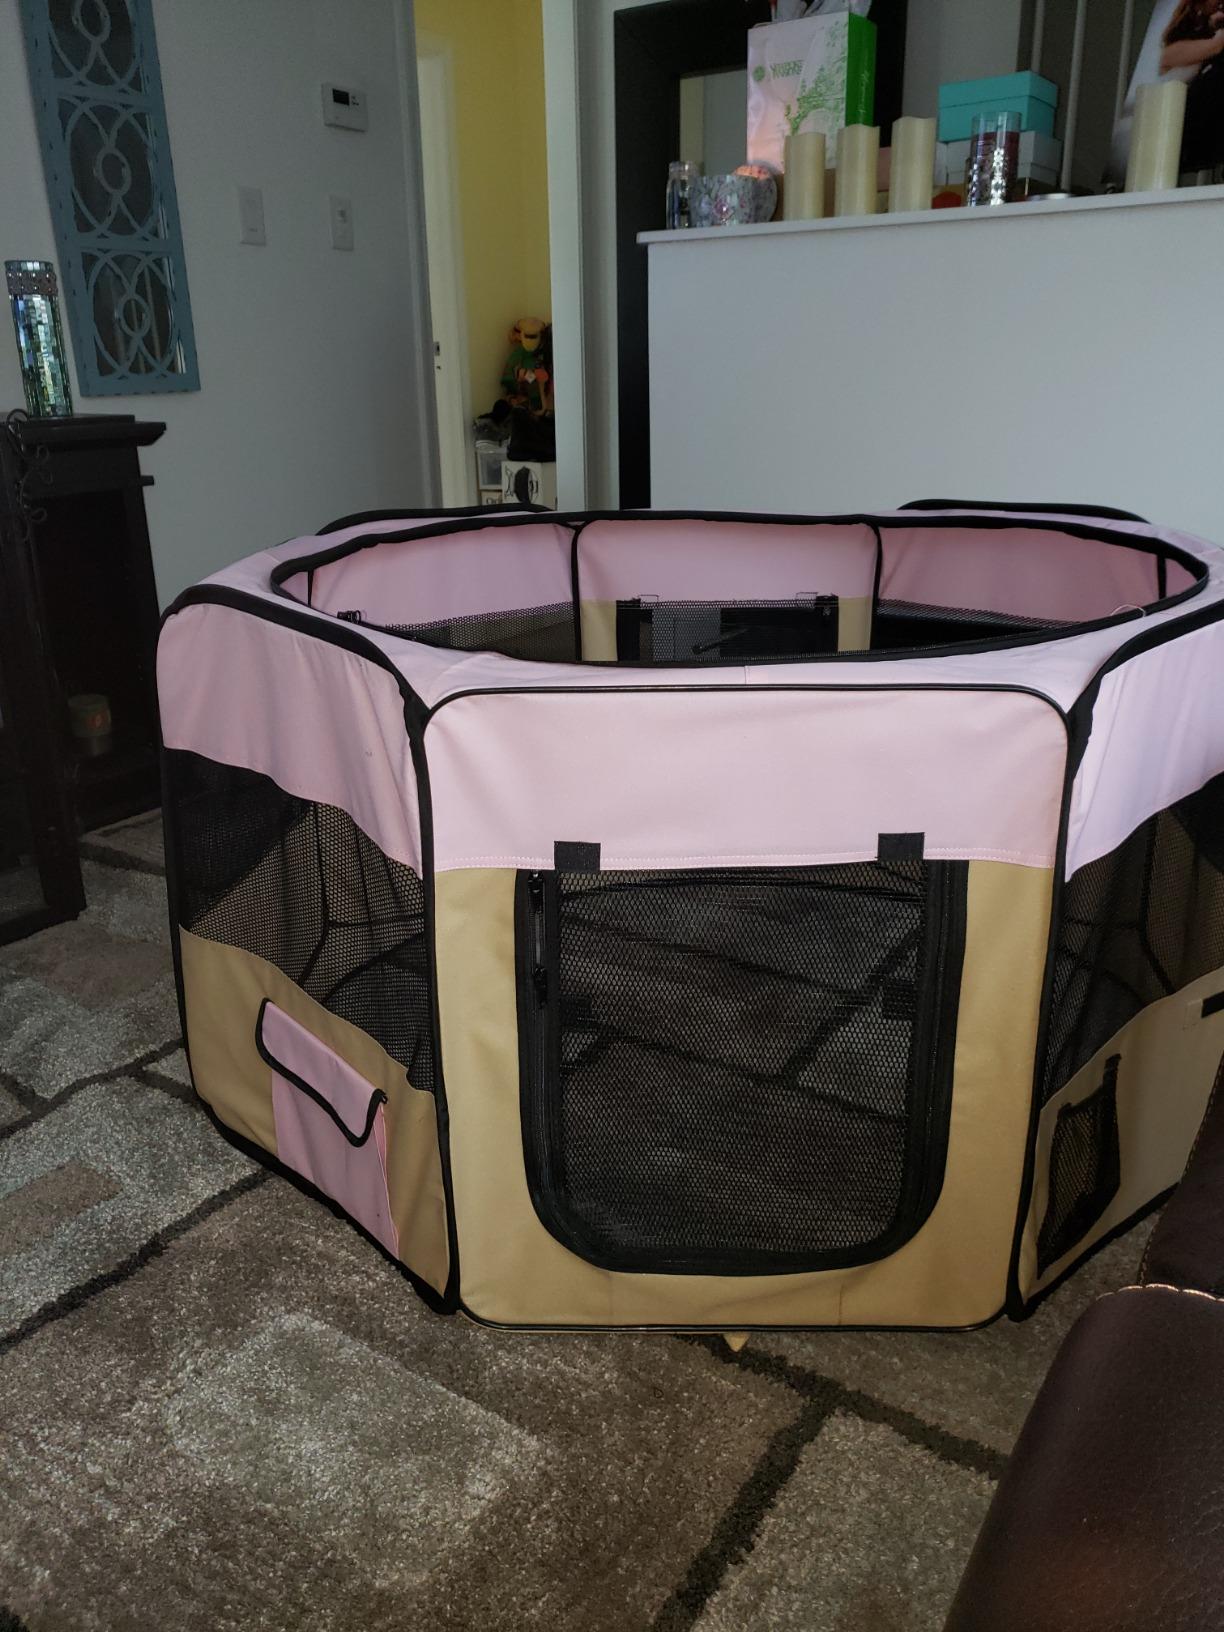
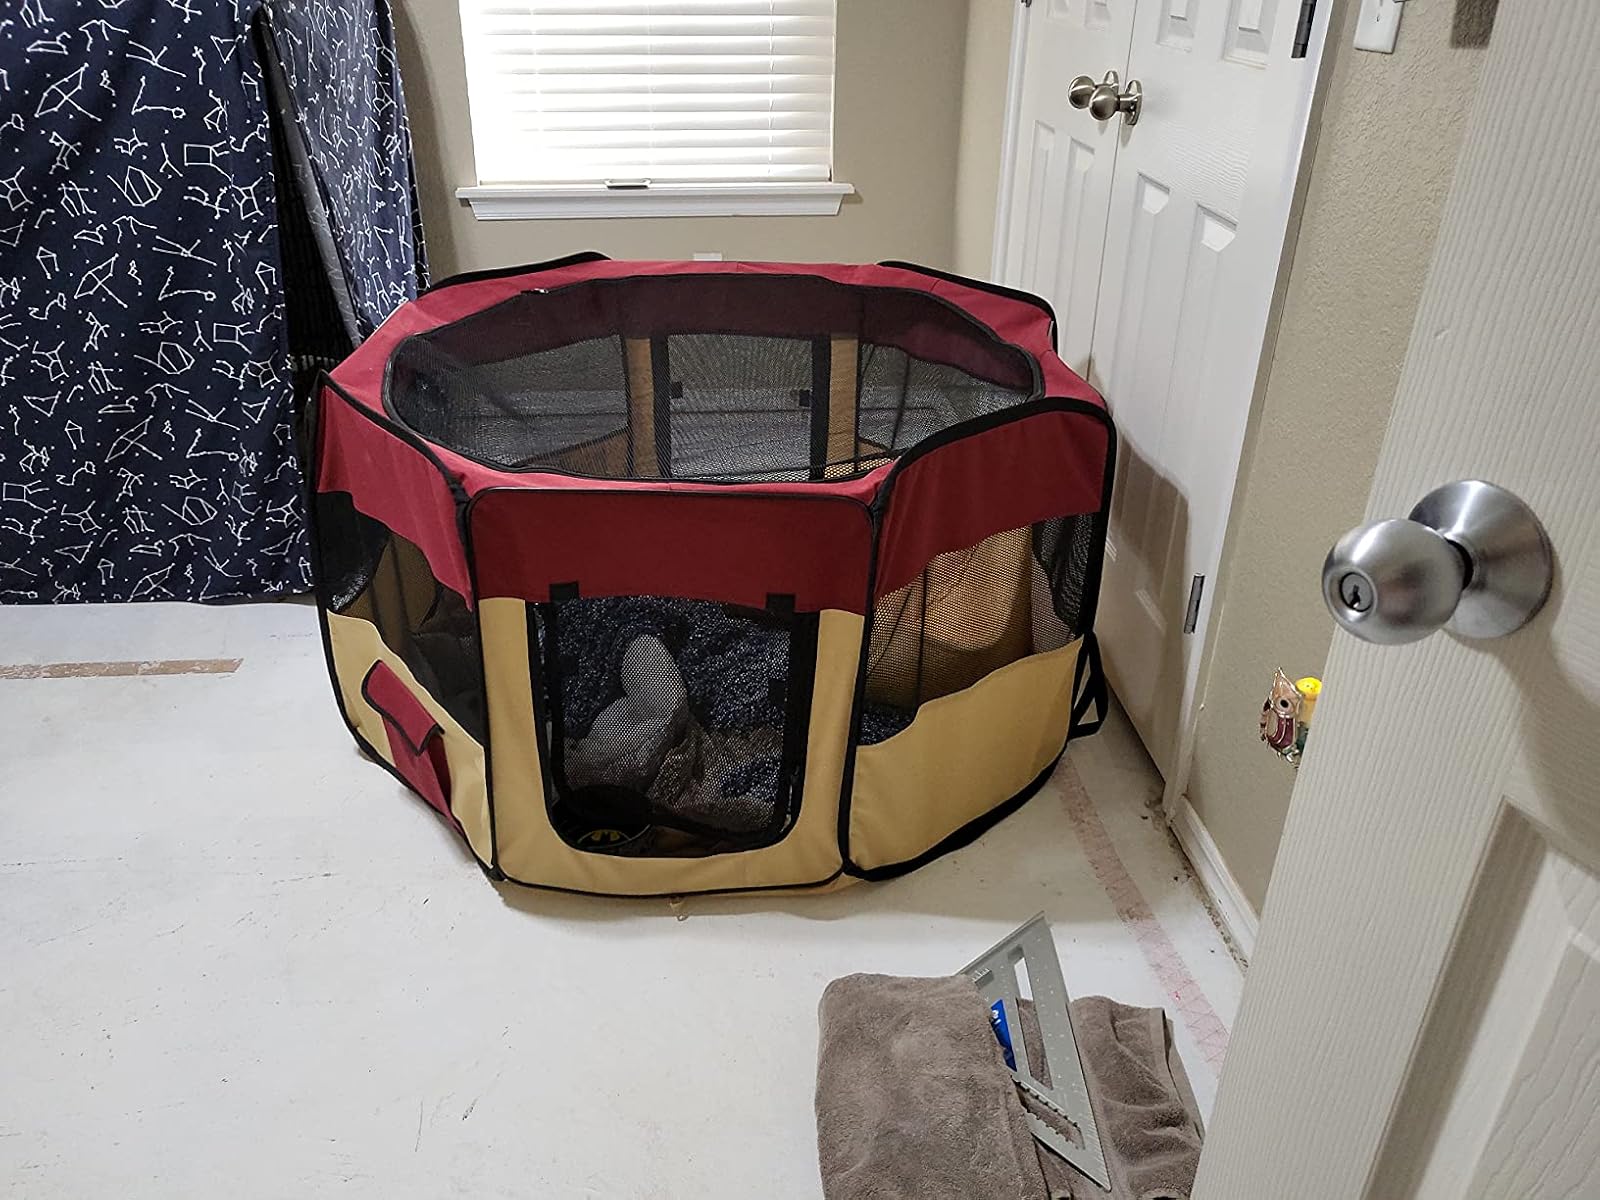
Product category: items_kennel
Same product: no